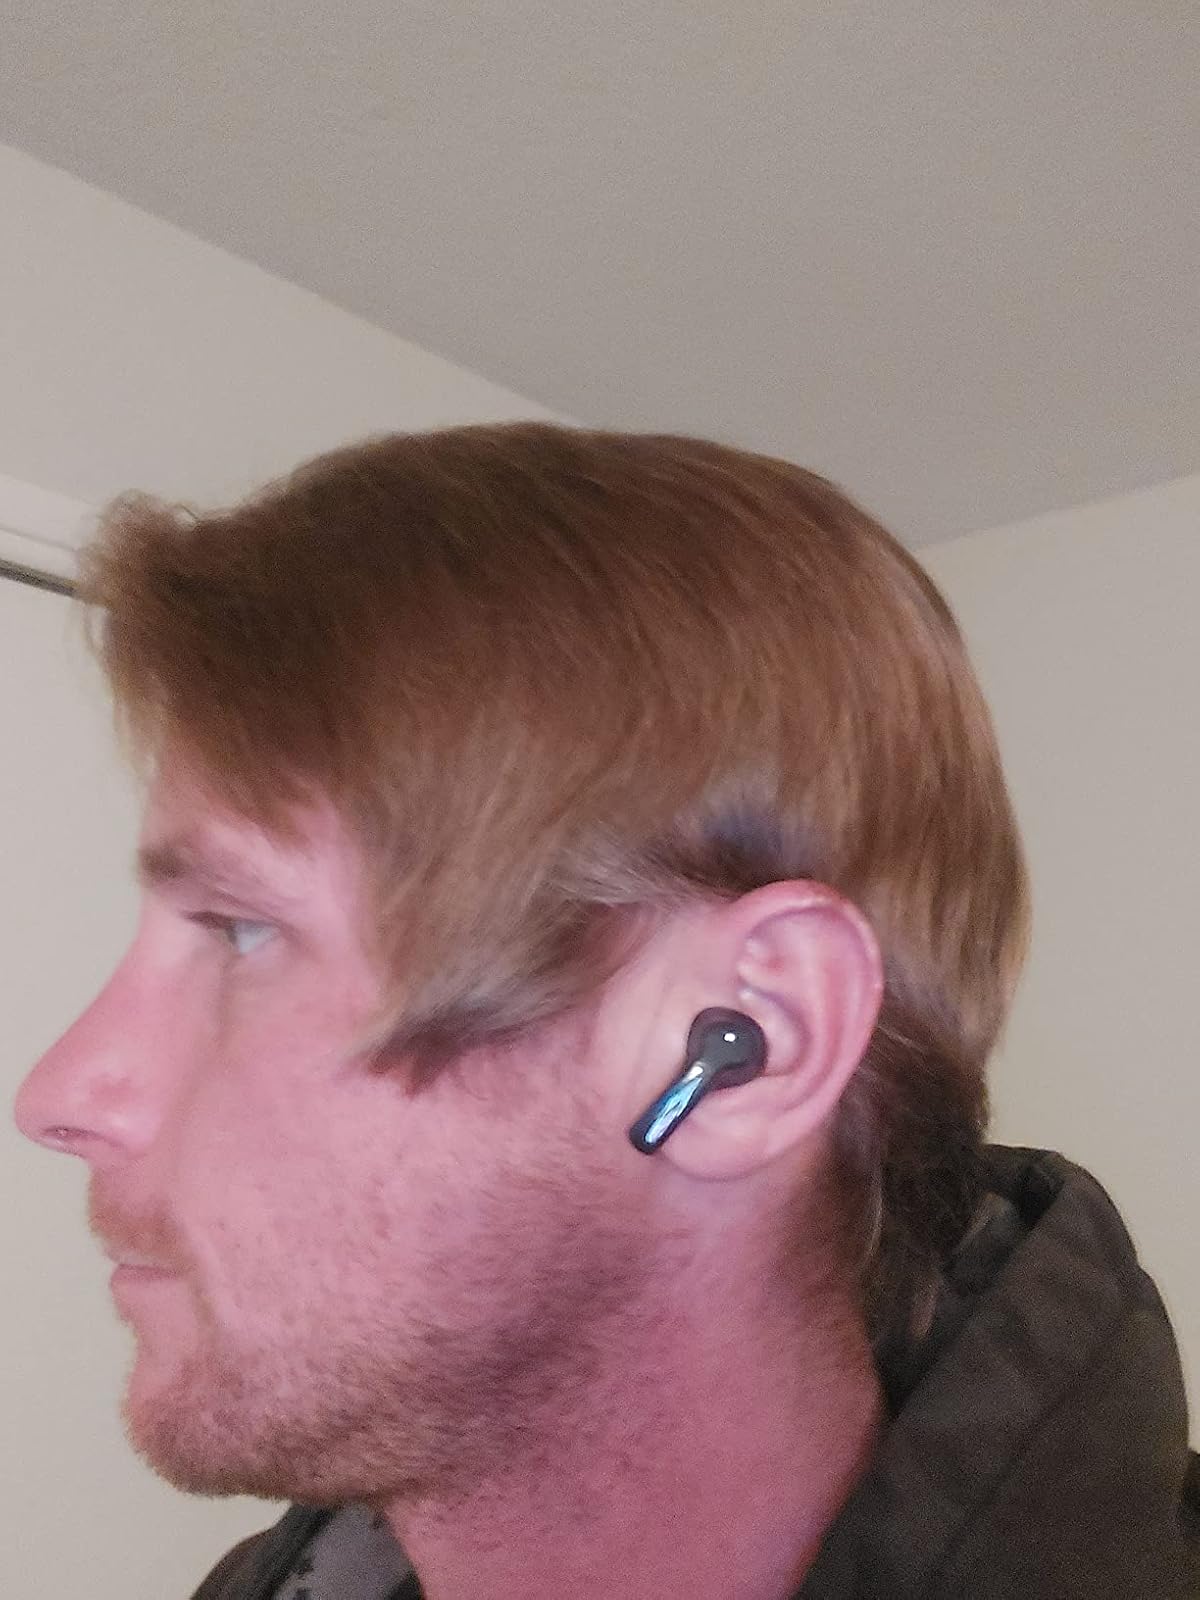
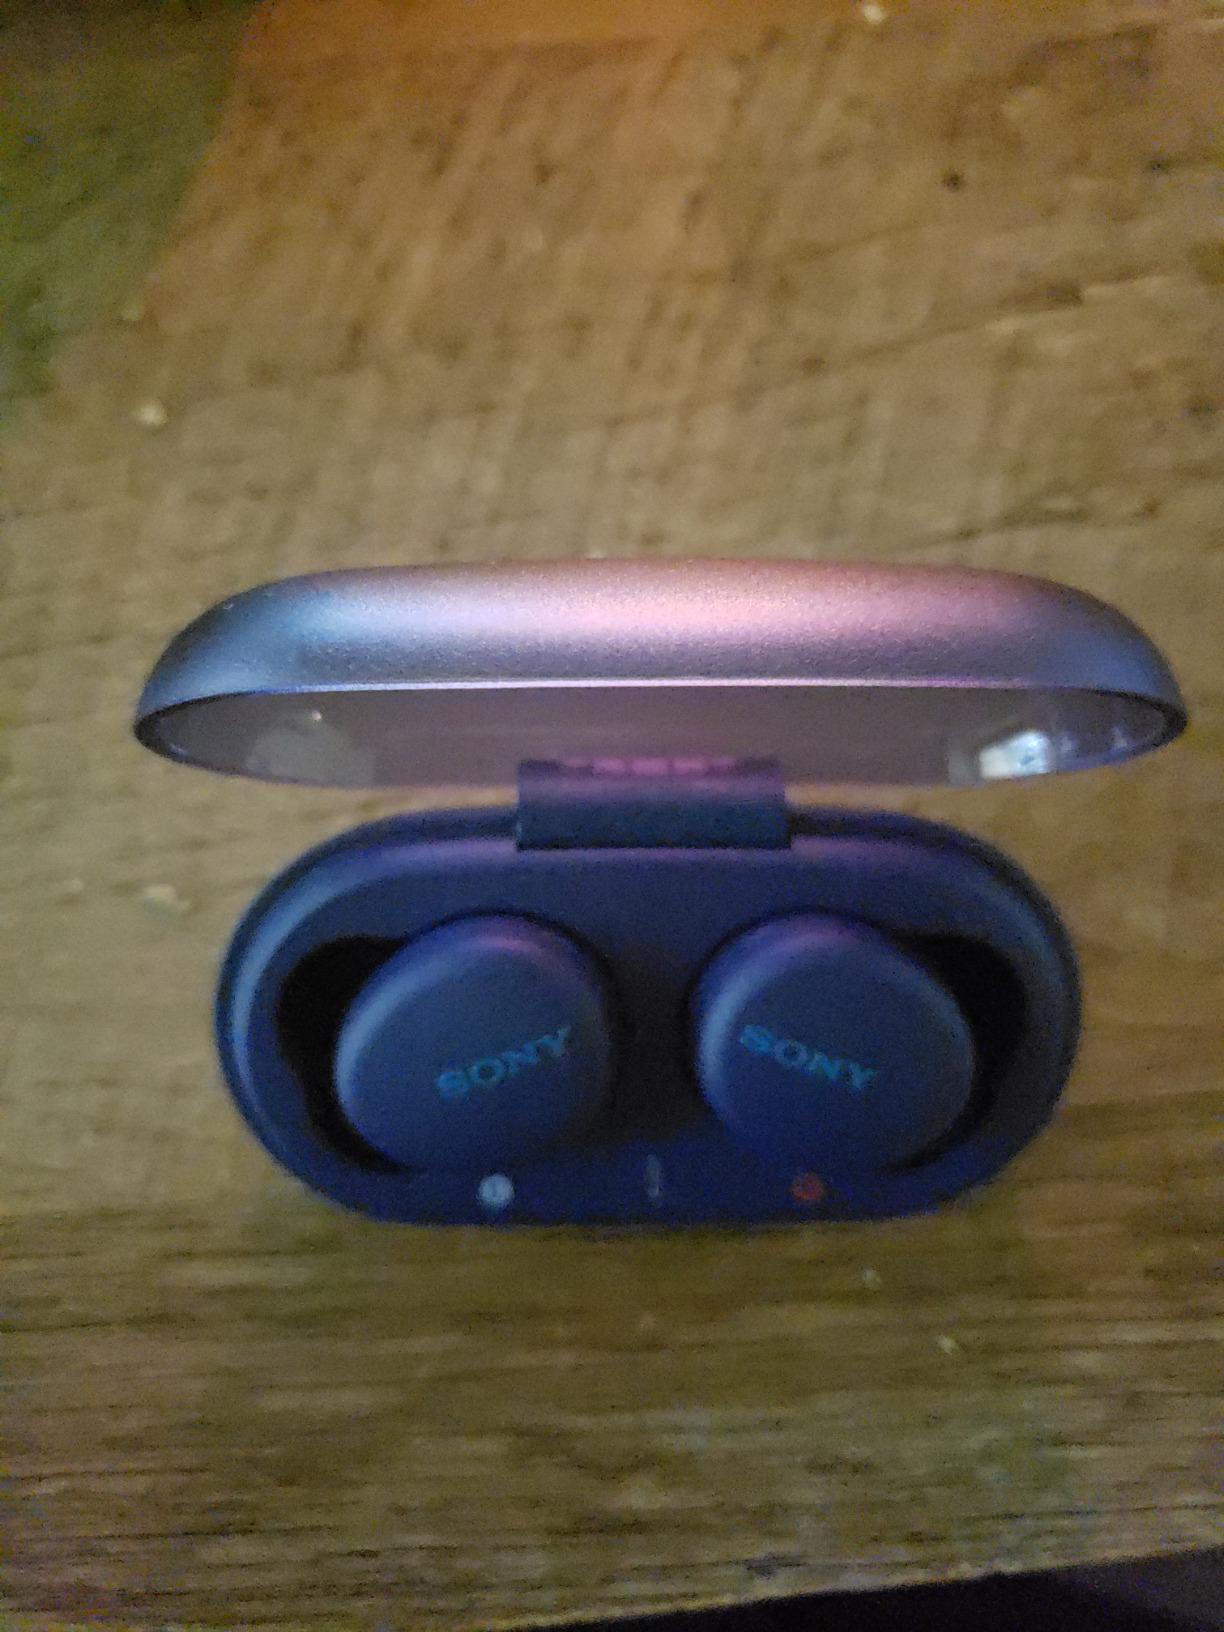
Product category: earbuds
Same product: no